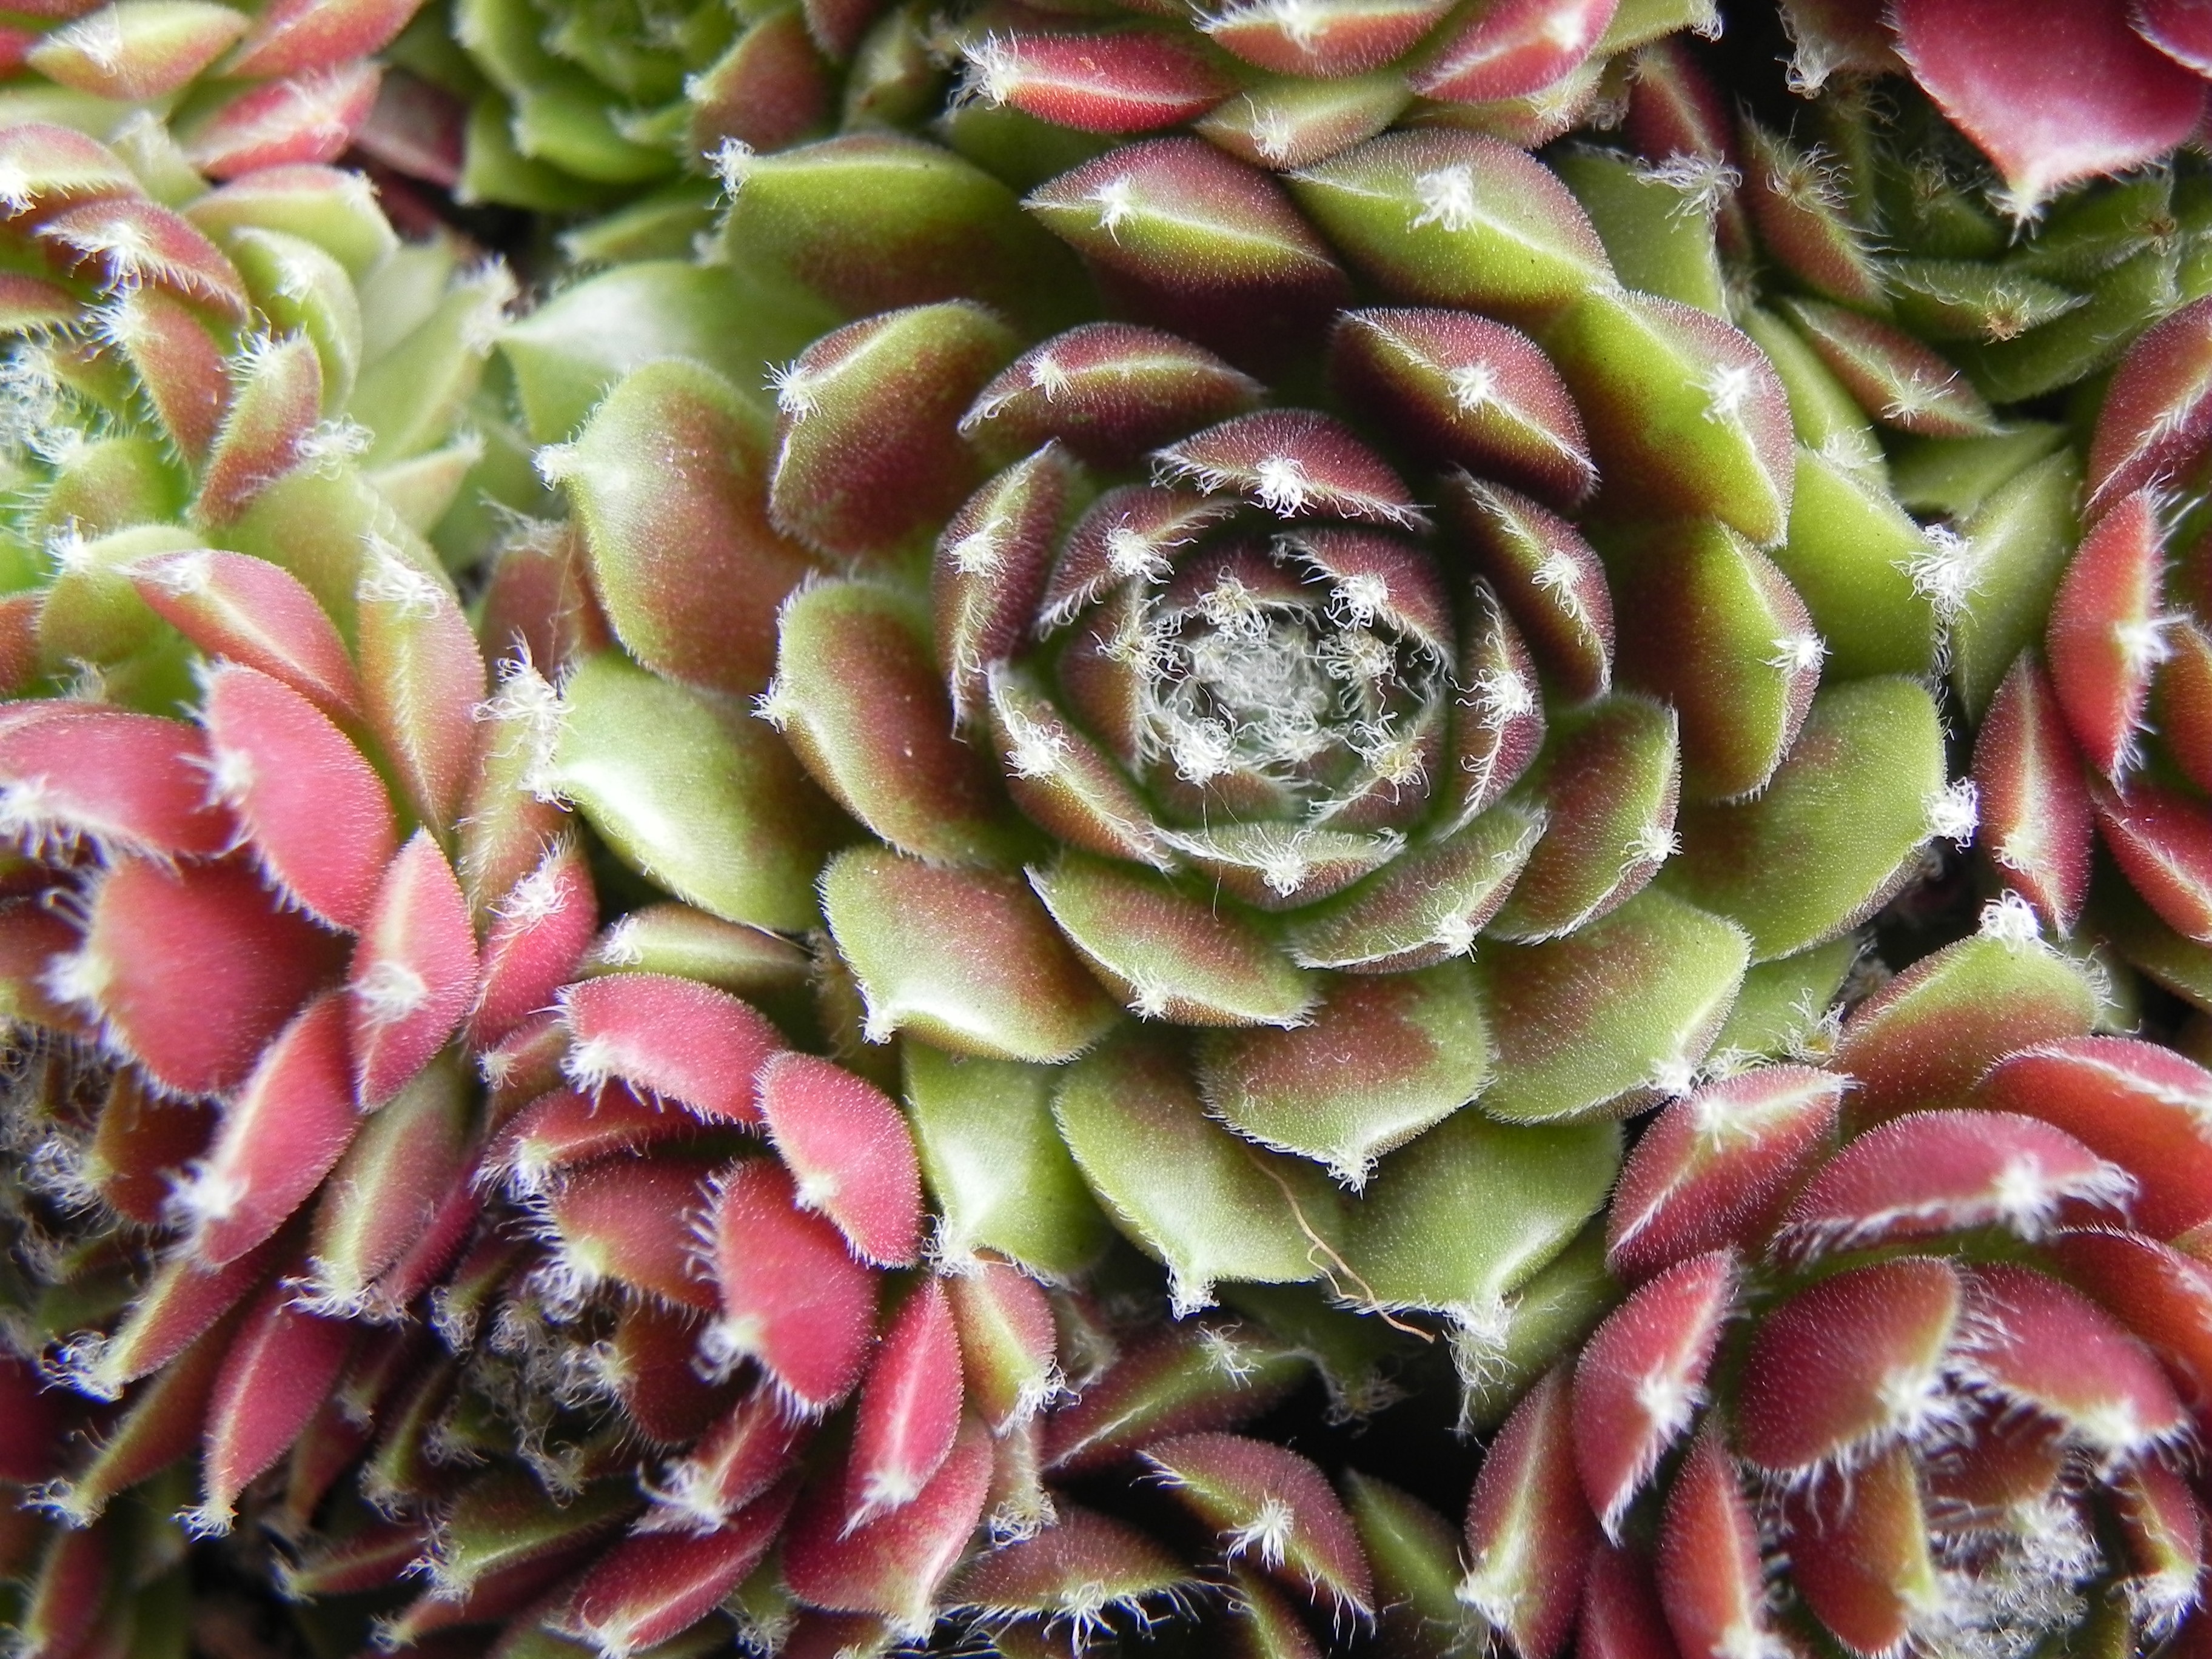
nature, cactus, plant, flower, petal, food, green, produce, vegetable, botany, succulent, flora, thistle, flowering plant, daisy family, stone garden, land plant